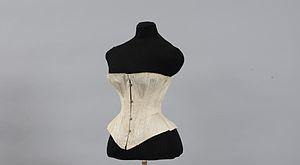
Le corset est un sous-vêtement, principalement féminin, porté du XVIᵉ siècle au XXIᵉ siècle comportant des renforts, comme des baleines, de la cordelette passepoilée ou encore un busc et destiné à modeler le buste suivant des critères esthétiques variables au fil des époques. C'est une pièce de vêtement rigidifiée qui a essentiellement deux buts : d'une part sculpter la taille pour l'adapter au vêtement porté, d'autre part maintenir la poitrine.